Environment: lab
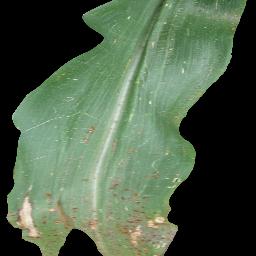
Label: common_rust